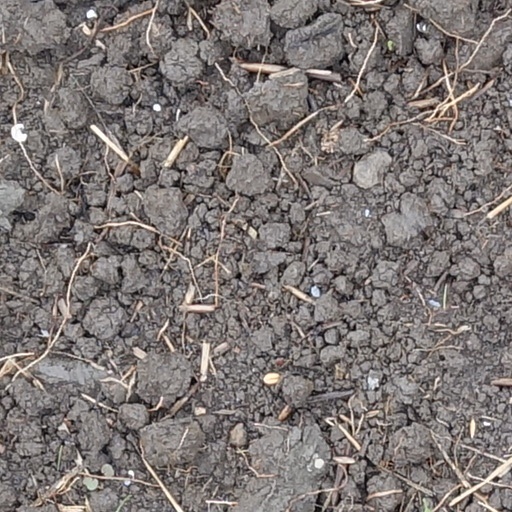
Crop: wheat